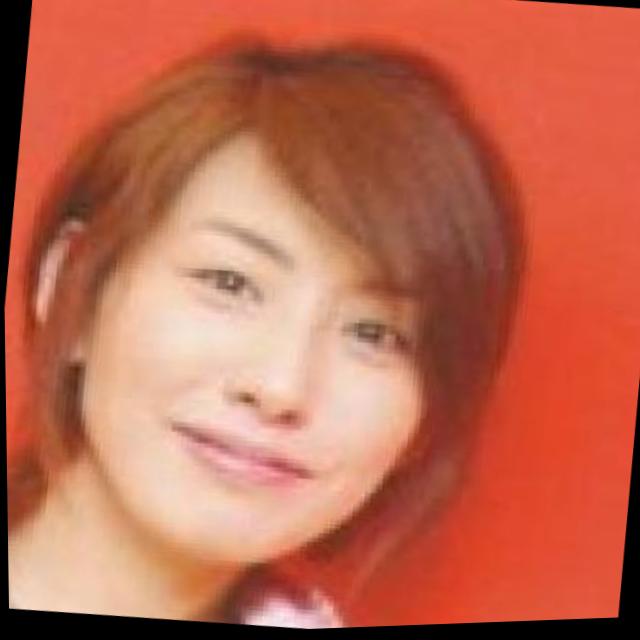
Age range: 21-44